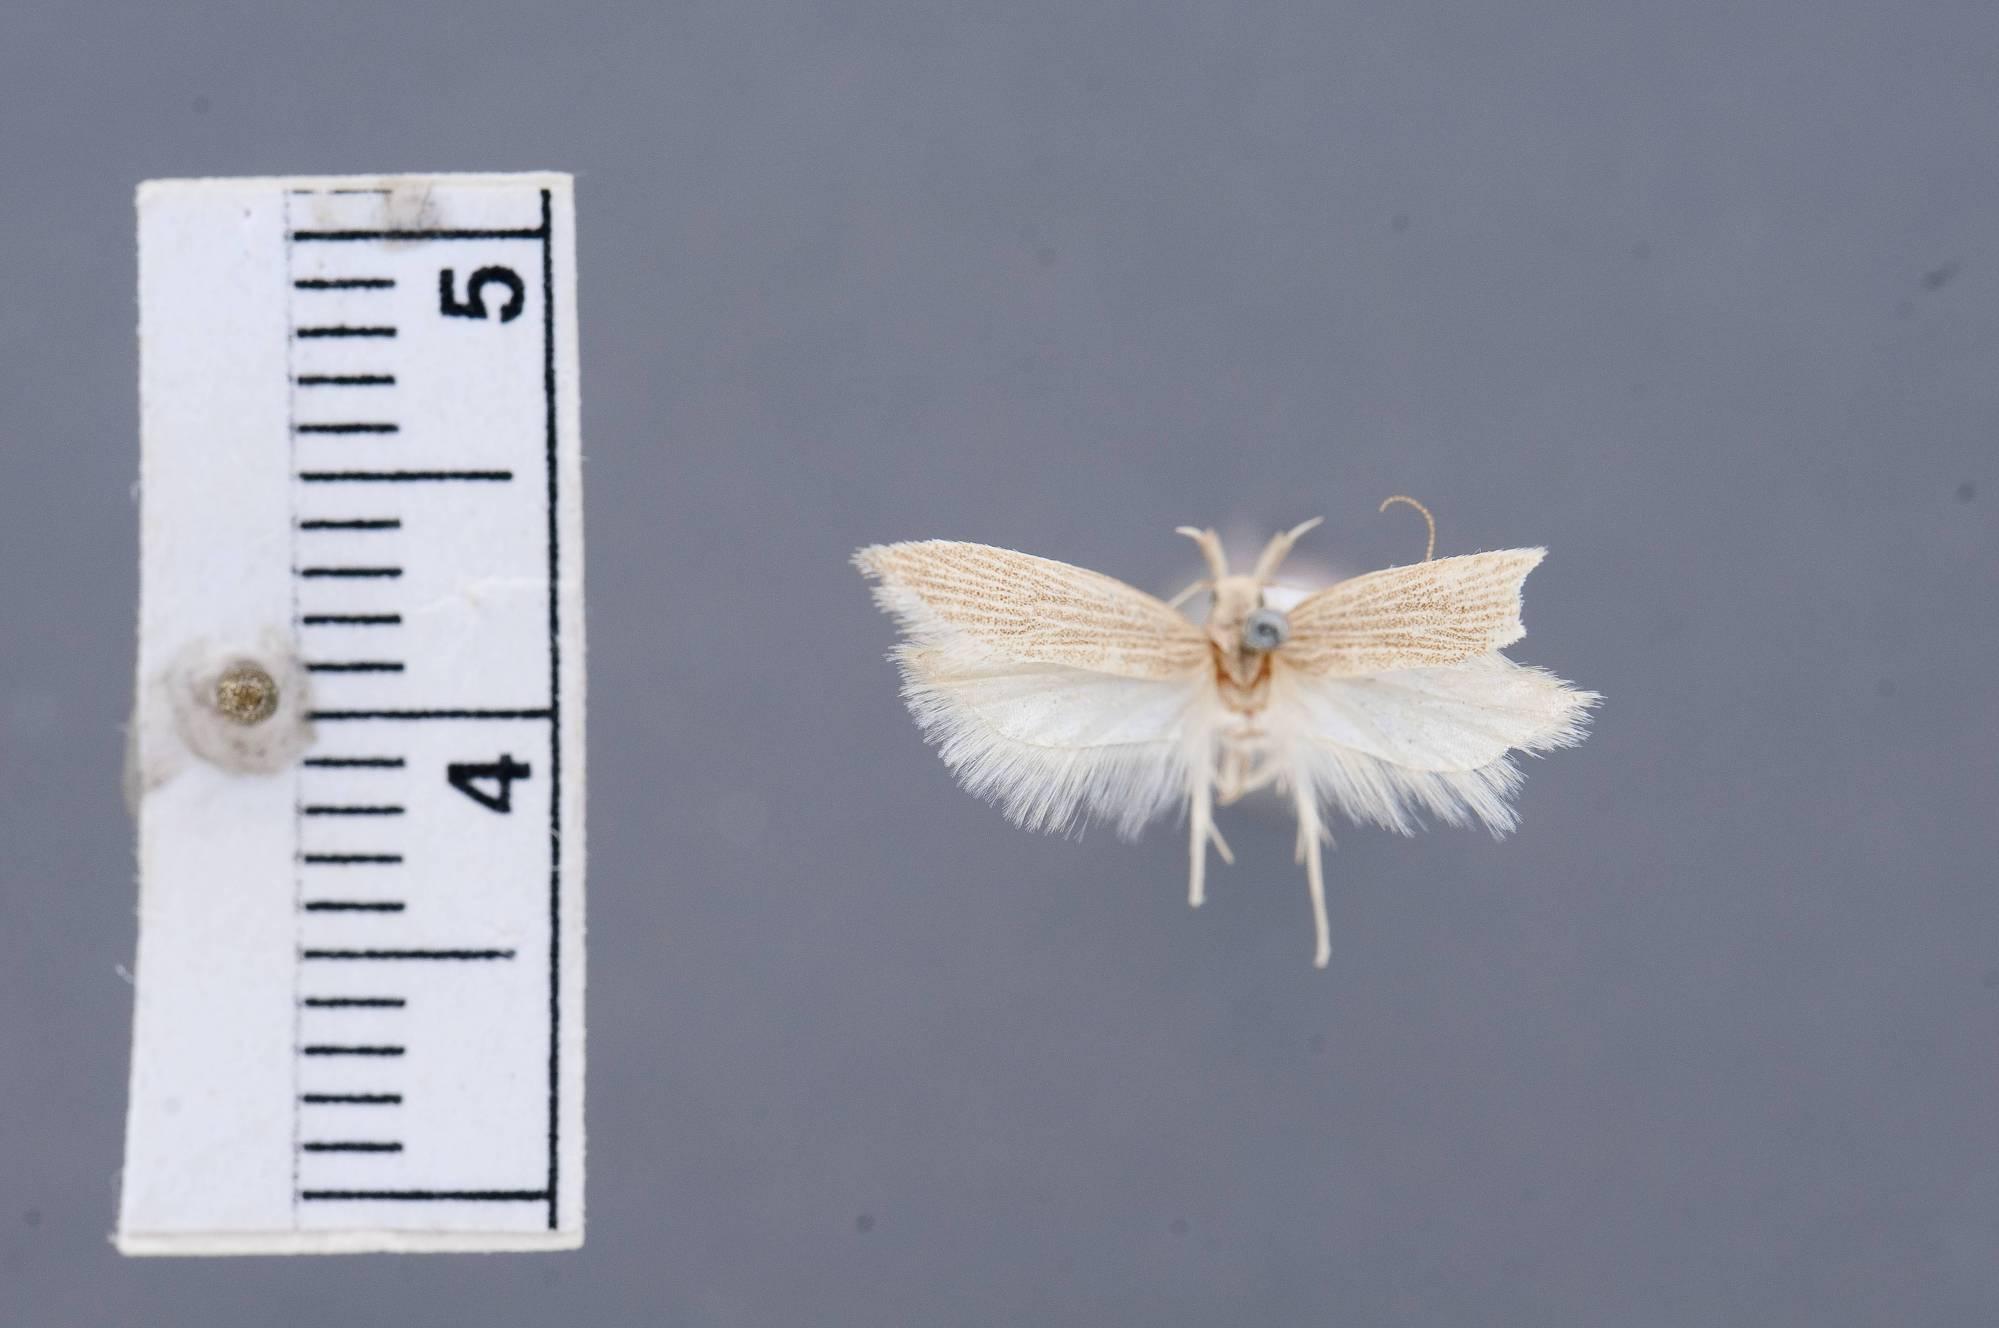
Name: Gelechia figurella
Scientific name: Gelechia figurella Busck, 1912
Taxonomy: Animalia, Arthropoda, Insecta, Lepidoptera, Glossata, Gelechiidae, Gelechiinae
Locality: Laguna Beach, Orange, California, United States
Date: [Not Stated]